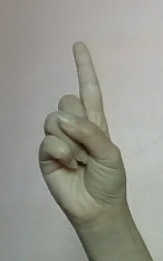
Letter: bb